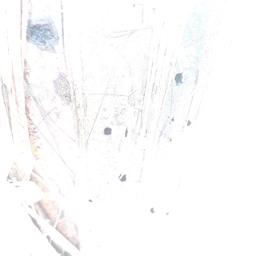
Label: BACTERIAL SOFT ROT